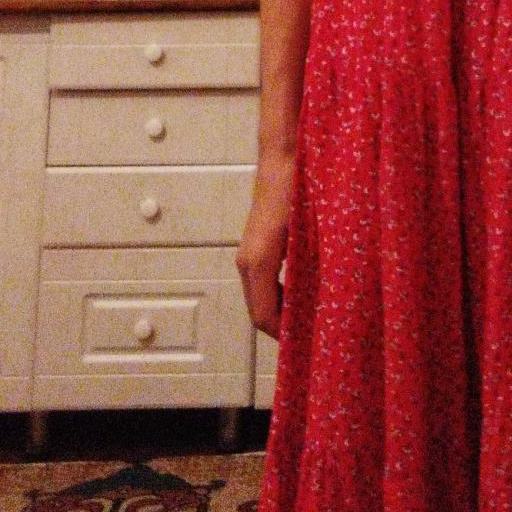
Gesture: no_gesture